Hamakanaya Station

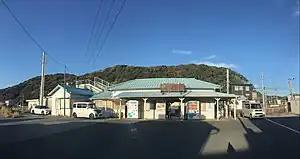
Hamakanaya Station in December 2022

is a passenger railway station in the city of Futtsu, Chiba Prefecture, Japan, operated by the East Japan Railway Company (JR East).